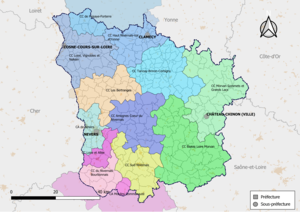
Carte des intercommunalités du département de la Nièvre, France. Composition au 1er janvier 2019.
Depuis le 1ᵉʳ janvier 2017, le département de la Nièvre compte 11 établissements publics de coopération intercommunale à fiscalité propre dont le siège est dans le département, dont deux qui sont interdépartementaux. Par ailleurs 8 communes sont groupées dans deux intercommunalités dont le siège est situé hors département.